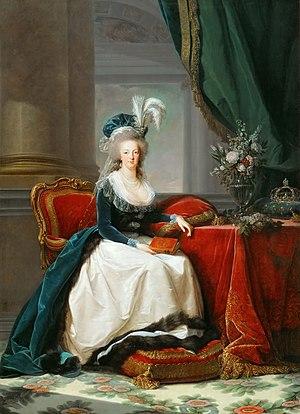
Marie-Antoinette de Habsbourg-Lorraine, née le 2 novembre 1755 à Vienne en Autriche et morte guillotinée le 16 octobre 1793 sur la place de la Révolution à Paris, est reine de France et de Navarre de 1774 à 1791, puis reine des Français de 1791 à 1792. Elle est la dernière reine de l’Ancien Régime.
Cette page fournit une liste chronologique de tableaux de la peintre française Élisabeth Vigée Le Brun.